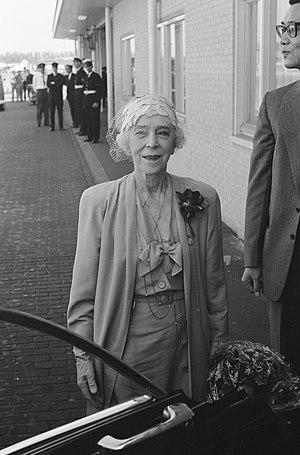
Élisabeth Gabrielle Valérie Marie de Wittelsbach, duchesse en Bavière, née le 25 juillet 1876 à Possenhofen en Bavière et morte le 23 novembre 1965 à Laeken, est issue de la branche cadette de la maison de Wittelsbach.